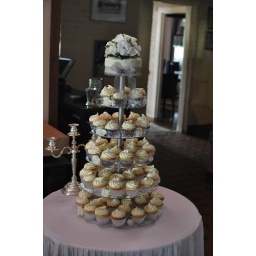
Raspberry white choc and white choc mud cupcakes with silver cachous, and fresh flower topper (provided by bride)